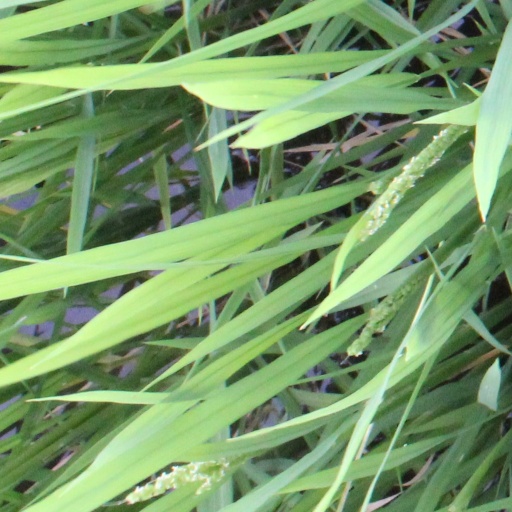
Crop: rice